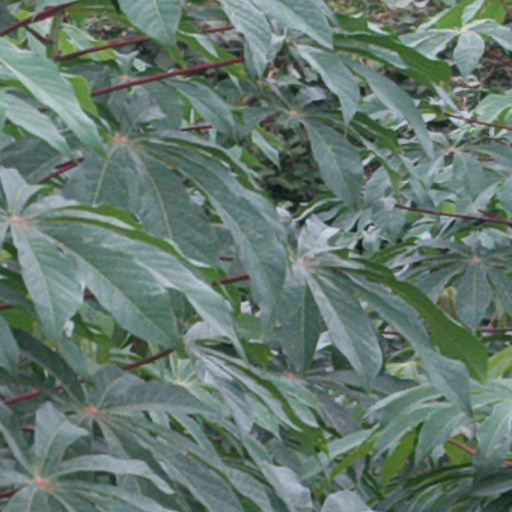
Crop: cassava